German Working Group Hamhung

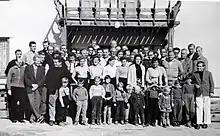
German Working Group Hamhung team members and their families around 1958

The Deutsche Arbeitsgruppe Hamhŭng, often known by its German acronym DAH or DAG (Deutsche Arbeitsgruppe), English as the German Working Group Hamhung or German Task Force Hamhung, was a group of engineers and architects sent by East Germany to North Korea in the 1950s and 1960s as part of a project to rebuild the city of Hamhung, which had been largely destroyed during the Korean War.